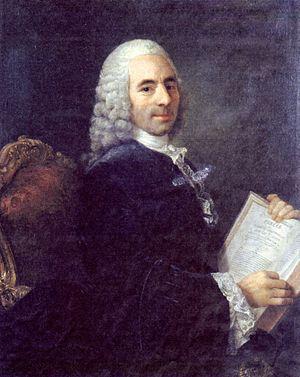
Portrait du docteur François Quesnay (1694-1774), médecin et économiste.
Le libéralisme économique est l'application des principes du libéralisme à la sphère économique. Cette école de pensée, dont la dénomination est associée au siècle des Lumières, estime que les libertés économiques sont nécessaires au bon fonctionnement de l'économie et que l'intervention de l'État doit y être aussi limitée que possible. Ces idées fondatrices furent formulées antérieurement, notamment à l'École de Salamanque aux XVᵉ et XVIᵉ siècles, sur la base de considérations morales accordant à la personne humaine des droits fondamentaux, notamment en matière économique.
François Quesnay, né le 4 juin 1694 à Méré et mort le 16 décembre 1774 à Versailles, est un médecin et économiste français, et l'un des fondateurs de la première école en économie, l'école des physiocrates. Il est l'auteur du Tableau économique, qui est la première représentation schématique de l'économie.